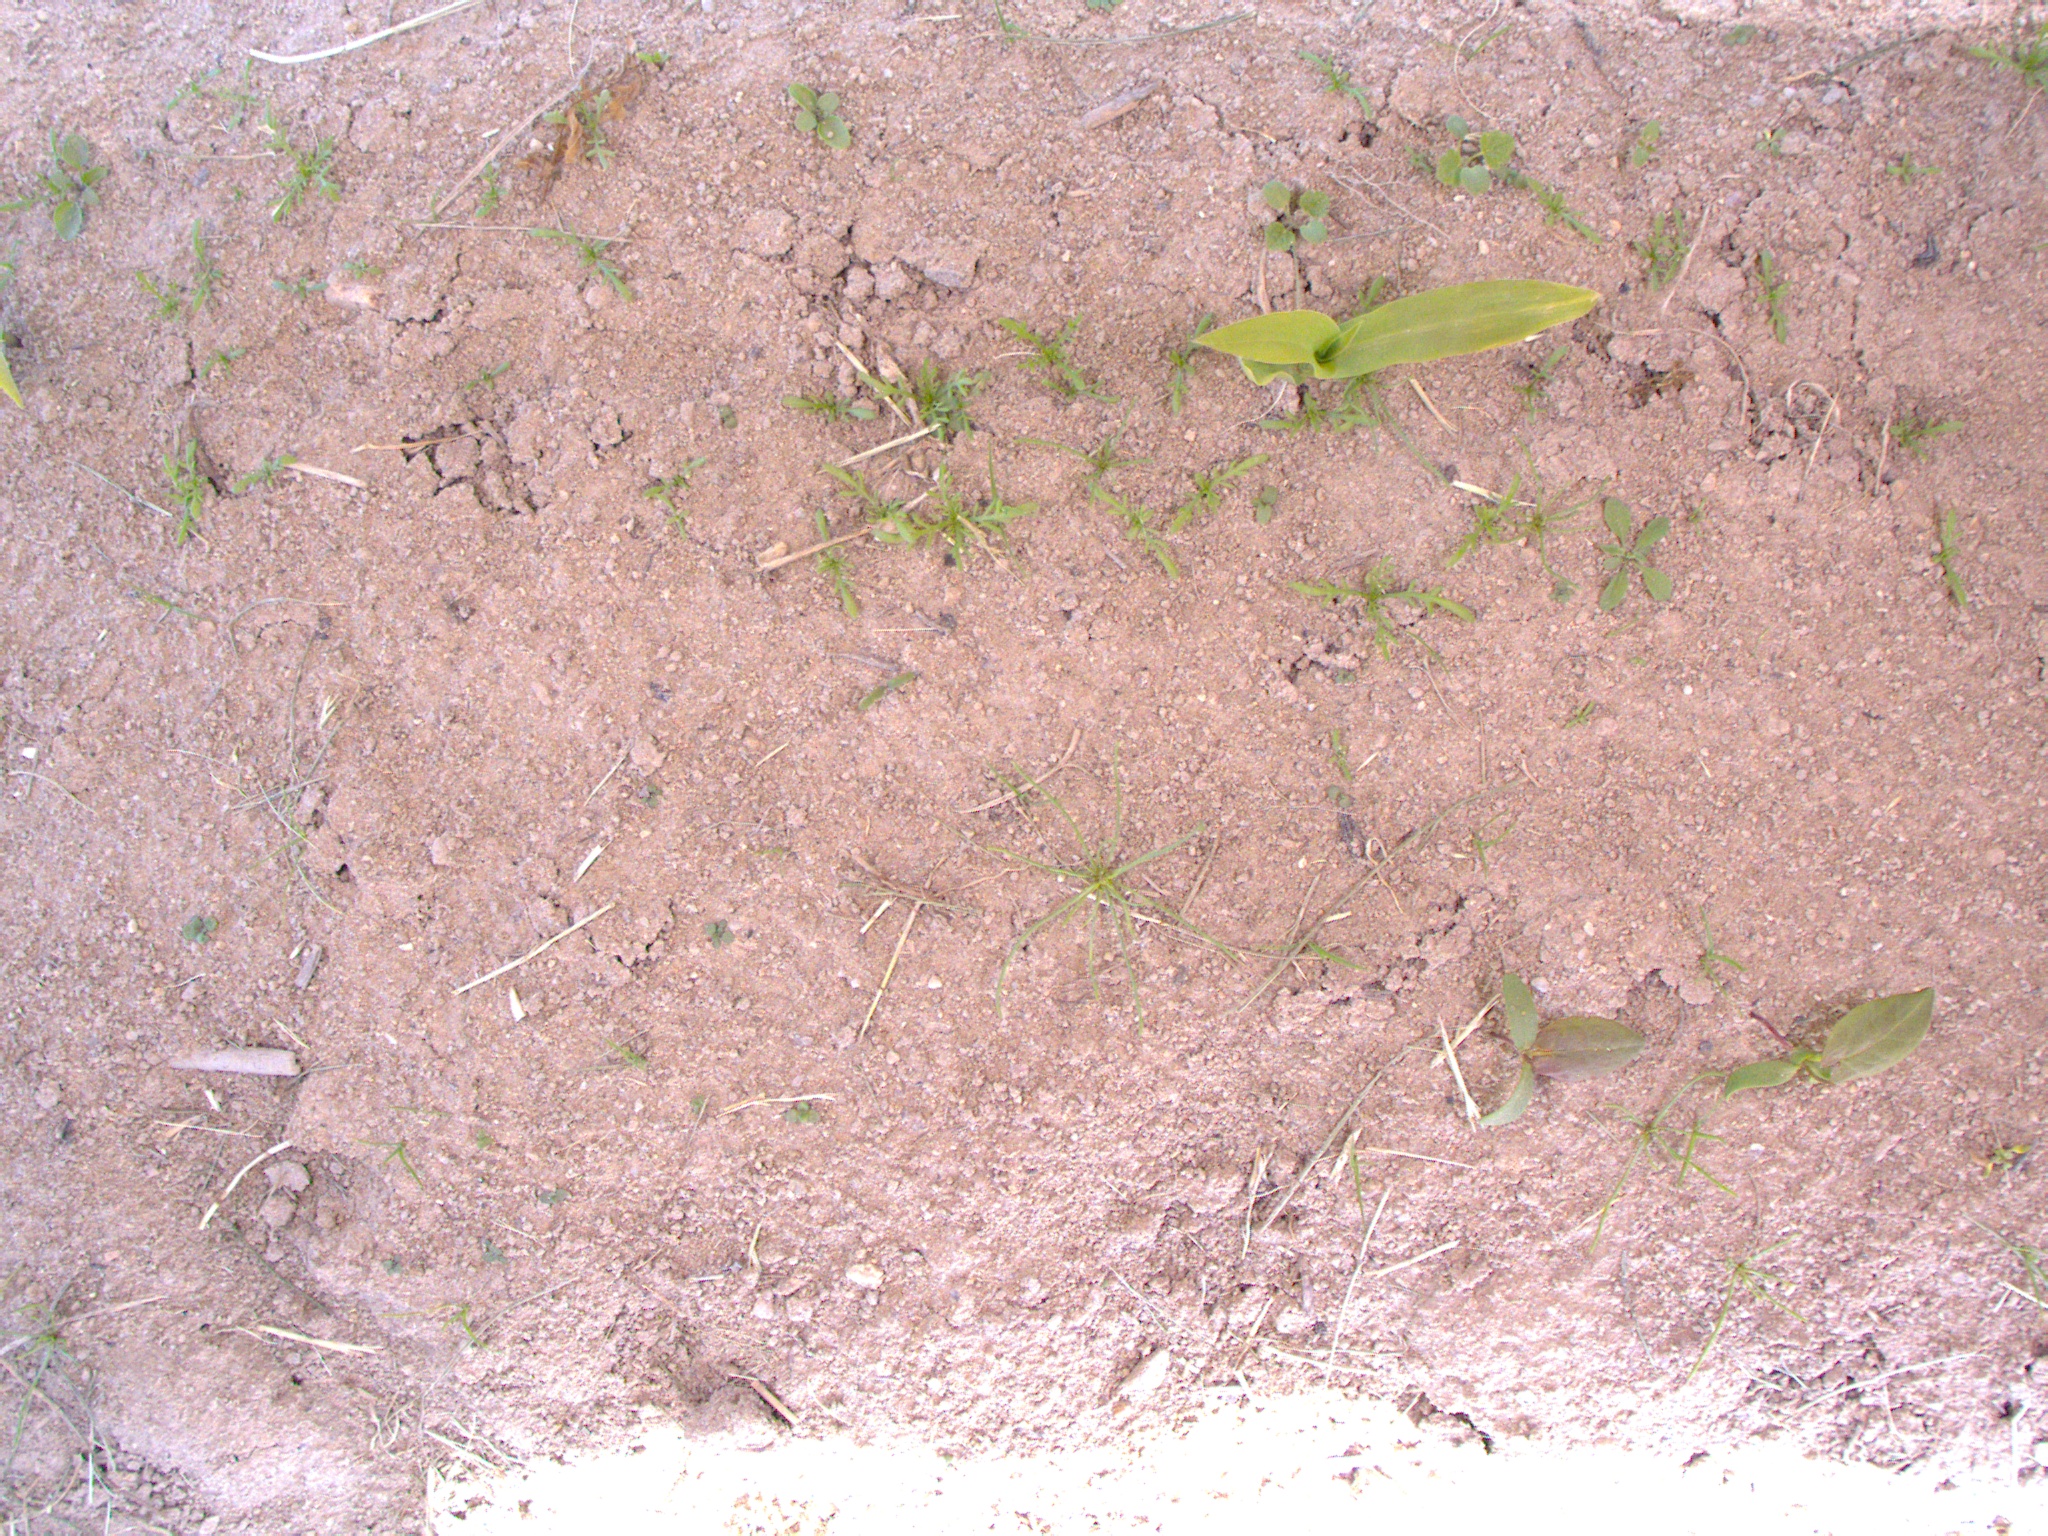
Crop: maize
Objects: maize, stem_maize